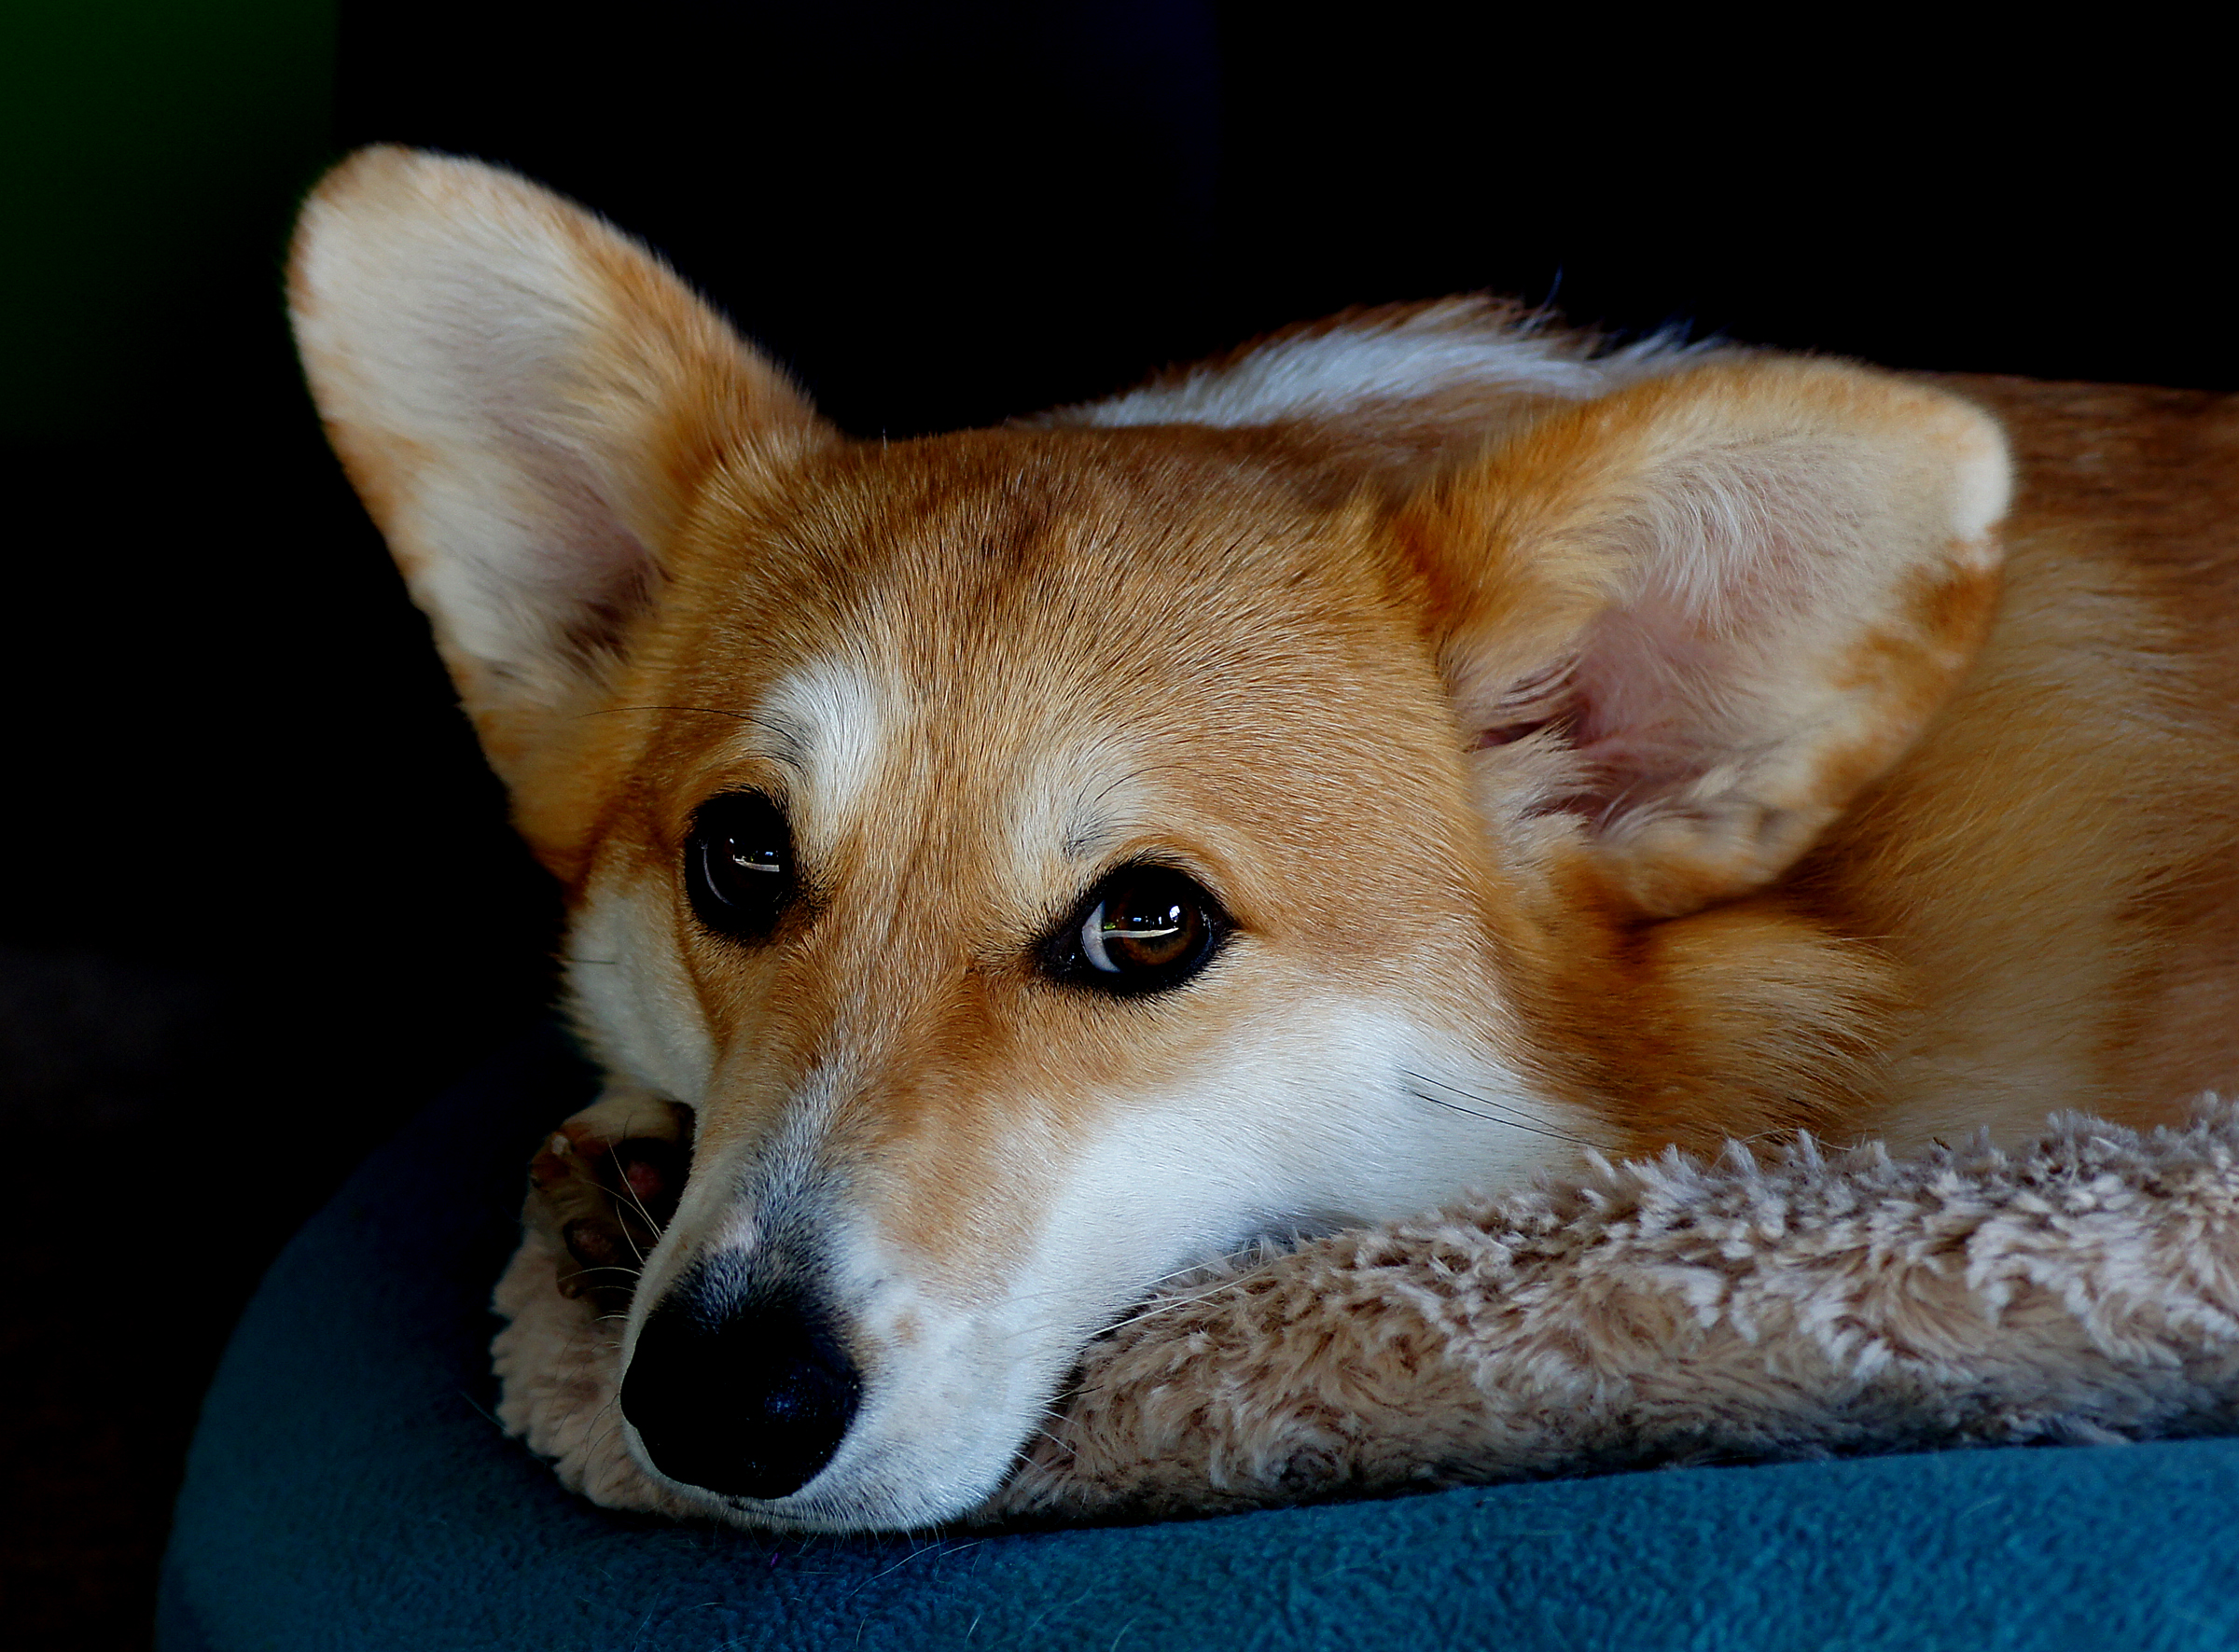
puppy, dog, pet, mammal, vertebrate, sonydslra580, tamron90mmmacro, pembrokewelshcorgi, corgi, dog breed, welsh corgi, dingo, dog like mammal, saarloos wolfdog, wolfdog, carnivoran, dog breed group, icelandic sheepdog, norwegian lundehund, pembroke welsh corgi, cardigan welsh corgi